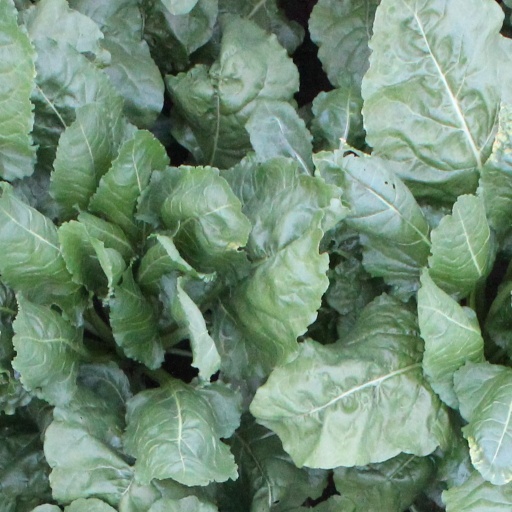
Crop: sugar beet